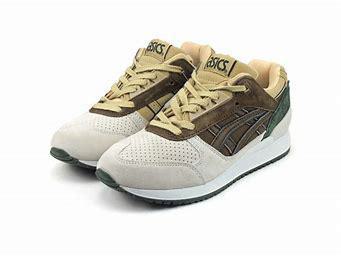
Brand: Asics
Model: Gel Respector